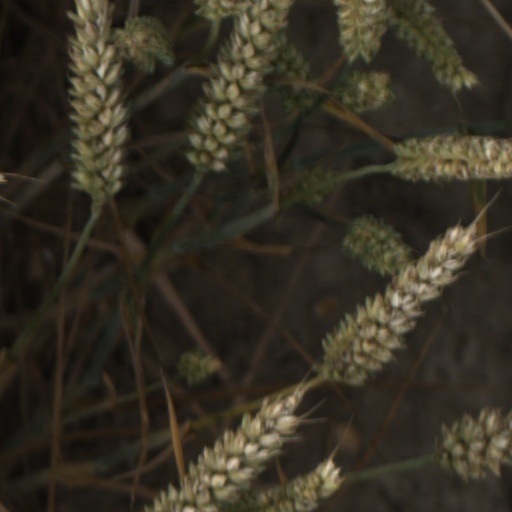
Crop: wheat